What Have You Done for Me Lately

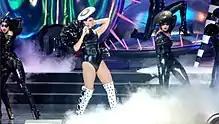
Katy Perry performing a snippet of "What Have You Done for Me Lately" during her at Madison Square Garden

"What Have You Done for Me Lately", in particular its title, was referenced in the 1987 film "Eddie Murphy Raw", as a common question that women ask their partners prior to breaking up. It is featured in the 1989 made-for-television Disney film "Parent Trap III", when Jessie (Monica Creel) embarrasses herself during a karaoke dance skit called "The Jackson Three", a parody of the Jackson Five, singing the song. American musician Prince started performing the track during his 1986 Parade tour stopping halfway through and asking the audience "Who wrote that?" then following up with his own "Controversy" track suggesting he did. He did it again during his 1990 Nude tour and during his shows in 2015 still stopping halfway through the song still asking "Who wrote this?". He performed "What Have You Done for Me Lately" again in late 2013 during shows in Uncasville, Connecticut. Jackson's sister La Toya Jackson sampled the song on her song "Wild Side" from her 1991 album "No Relations". The song was interpolated for a medley sung in the 1993 comedy "", and was covered by the American soul and funk band Sharon Jones & The Dap-Kings in 2002 for their debut album, "Dap Dippin' with Sharon Jones and the Dap-Kings". In 2017, singer-songwriter Katy Perry performed a medley of the song with her song "Bon Appétit" as part of her . In 2017, WWE color-commentator Corey Graves referenced this song in his commentary for the pre-show match between Mojo Rawley and Zack Ryder during Clash of Champions. Graves said "I'm not surprised you don't get it Zack [Ryder] this is a "What Have You Done for Me Lately" industry. What has Zack Ryder done for Mojo Rawley lately? Nothing!"